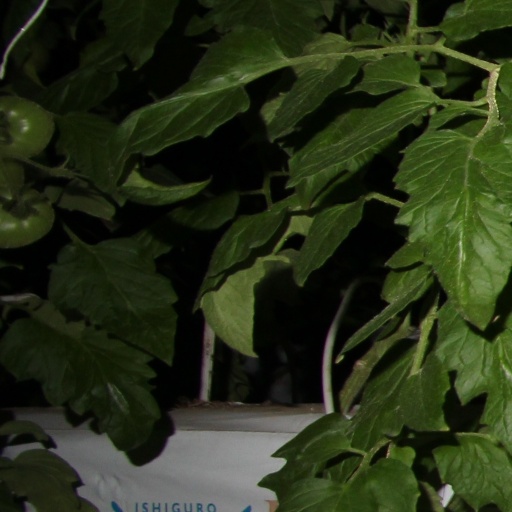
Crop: tomato